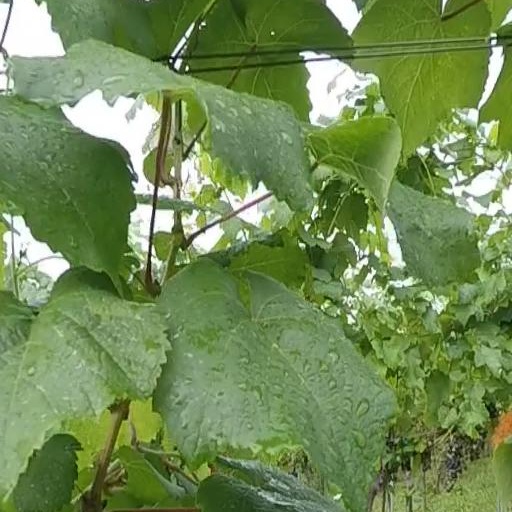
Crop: grape